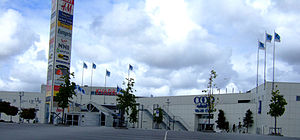
Sandnes / Handelsby
Kvadrat indkøbscenter
Sandnes er en by og kommune i Rogaland fylke i Norge. Den grænser til Stavanger, Gjesdal, Time, Klepp og Sola. Fra 1. januar 2020 bliver Forsand lagt sammen med Sandnes.